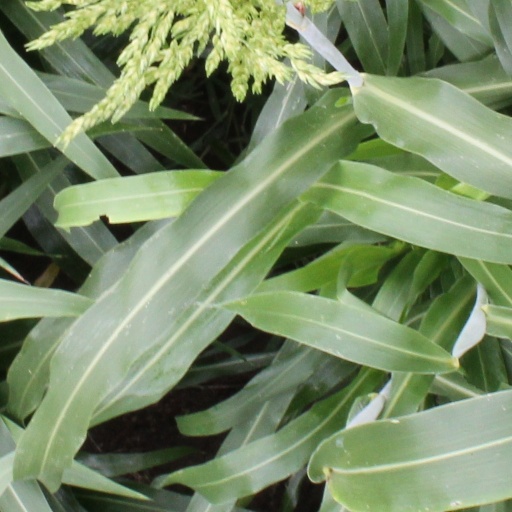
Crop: sorghum